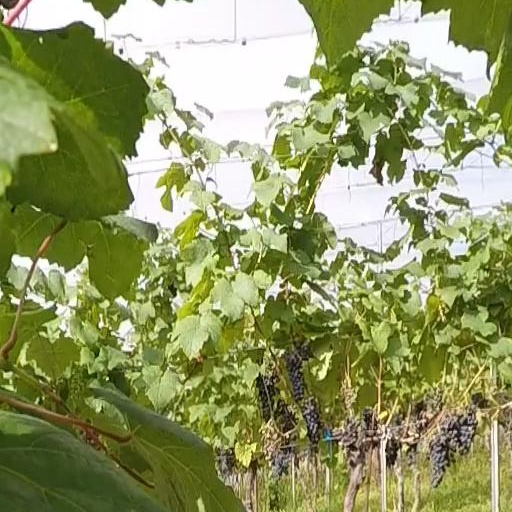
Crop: grape